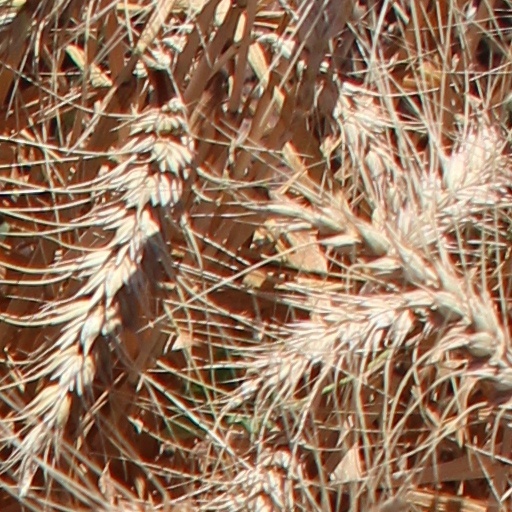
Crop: wheat